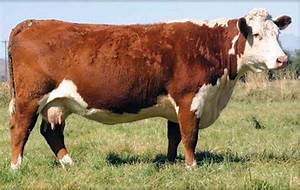
Label: cow